Andre Spitzer

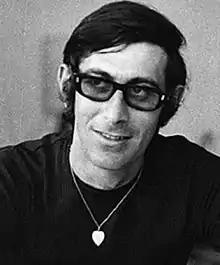

Andre Spitzer (4 July 1945 – 6 September 1972) was an Israeli fencing master and coach of Israel's 1972 Summer Olympics team. He was one of 11 athletes and coaches taken hostage and subsequently killed by terrorists in the Munich massacre.